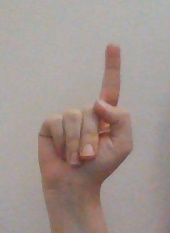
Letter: bb